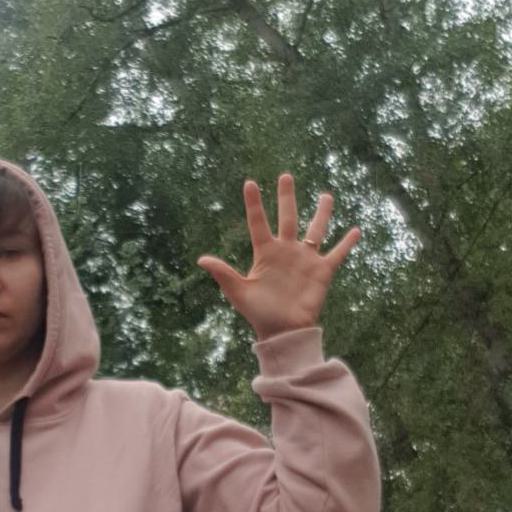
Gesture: palm